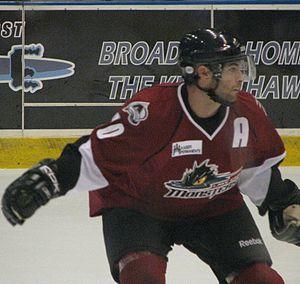
Darren Haydar est un joueur professionnel canadien de hockey sur glace.
La Saison 2006-2007 de la LAH est la 71ᵉ saison de la Ligue américaine de hockey. Vingt-sept équipes y disputent 80 matchs chacune dans la saison régulière à l'issue de laquelle seize d'entre elles se rencontrent pour gagner la Coupe Calder. Les Bulldogs de Hamilton sont couronnés champions en battant les Bears de Hershey en cinq parties.